SD Compostela

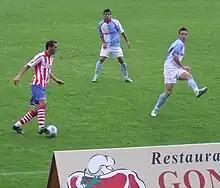
Compostela playing against Lugo on 22 November 2009.

Previously to SD Compostela's liquidation in 2006, a new club was created on 1 June 2004 with the name SD Campus Stellae, with José Luís Balboa as president. They entered competition in the 2005–06 season at the group 11 of the Galicia Terceira Autonómica league, where he finishes in 11th position (out of 18 teams). The following season, 2006–07, they played in group 12 of the same division, and finished third out of 14 teams.